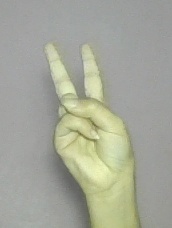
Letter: taa